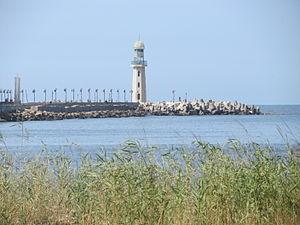
Izbet el Bourdj est une ville côtière du gouvernorat de Damiette, en Égypte. La commune se situe à 15 kilomètres au nord-est de Damiette, et à 210 kilomètres du Caire. Sa population est d'environ 70 000 habitants.